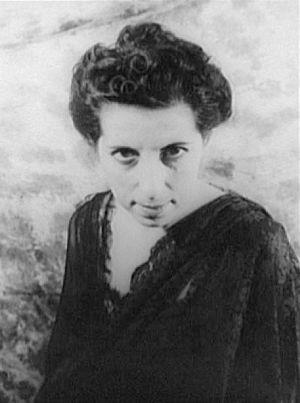
Milena Pavlović-Barili est une femme peintre et une poétesse serbe. Elle est née d’un père italien, Bruno Barilli, compositeur, et d’une mère serbe apparentée à la dynastie Karađorđević ayant étudié l’art. Son grand-père, Živko Pavlović, est probablement l’auteur des fresques de l’église Lazarica.